Frecheville Comprehensive

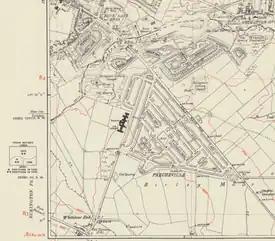

Frecheville Comprehensive School was a secondary school located in Frecheville, South Yorkshire, England. When built, the school was in Derbyshire, but became a Sheffield city school following a boundary change in 1967. The school opened in 1936, merged with the nearby Thornbridge School, now The Birley Academy, in 1986, and closed permanently in 1987. The site is now a housing estate.